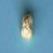
Maize quality: Good